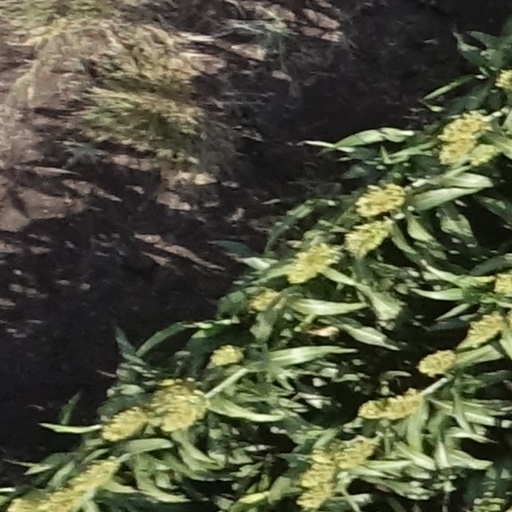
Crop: sorghum